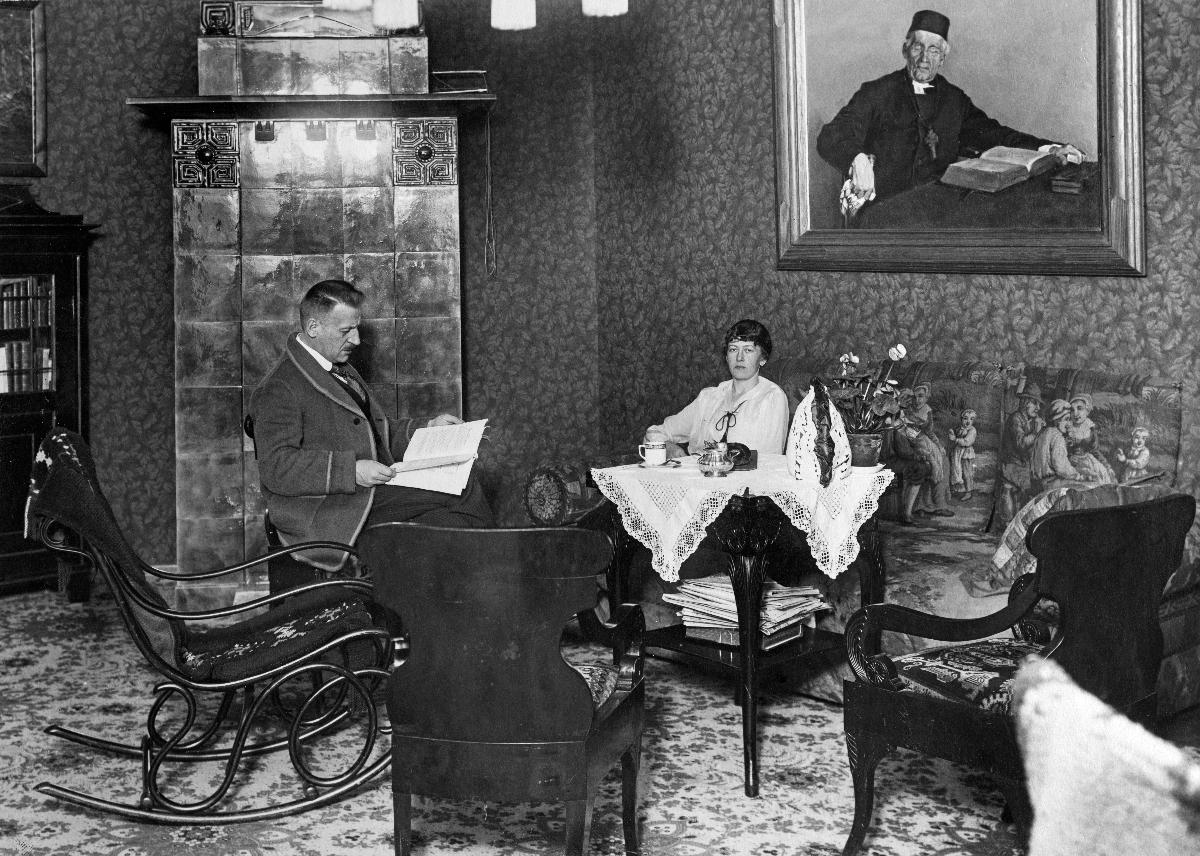
Heikki ja Elisabeth Renvall
Heikki and Elisabeth Renvall
sisällön kuvaus: Senaattori Heikki Renvall ja rouva Elisabeth Renvall kotonaan 1917. content description: Senator Heikki Renvall and his spouse Mrs. Elisabeth Renvall in their home 1917.
Kuvaaja: Eric Sundström, kuvaaja
Vuosi: 1917
Paikka: Suomi
Aiheet: Renvall, Elisabeth; Renvall, Heikki; henkilöt; puolisot; senaattorit; koti; huoneet; interiöörit; persons; spouses; senators; home; rooms; interiors; Finnish senators; spouse; personer (individer); makar; senatorer; hem (boende); rum; interiörer